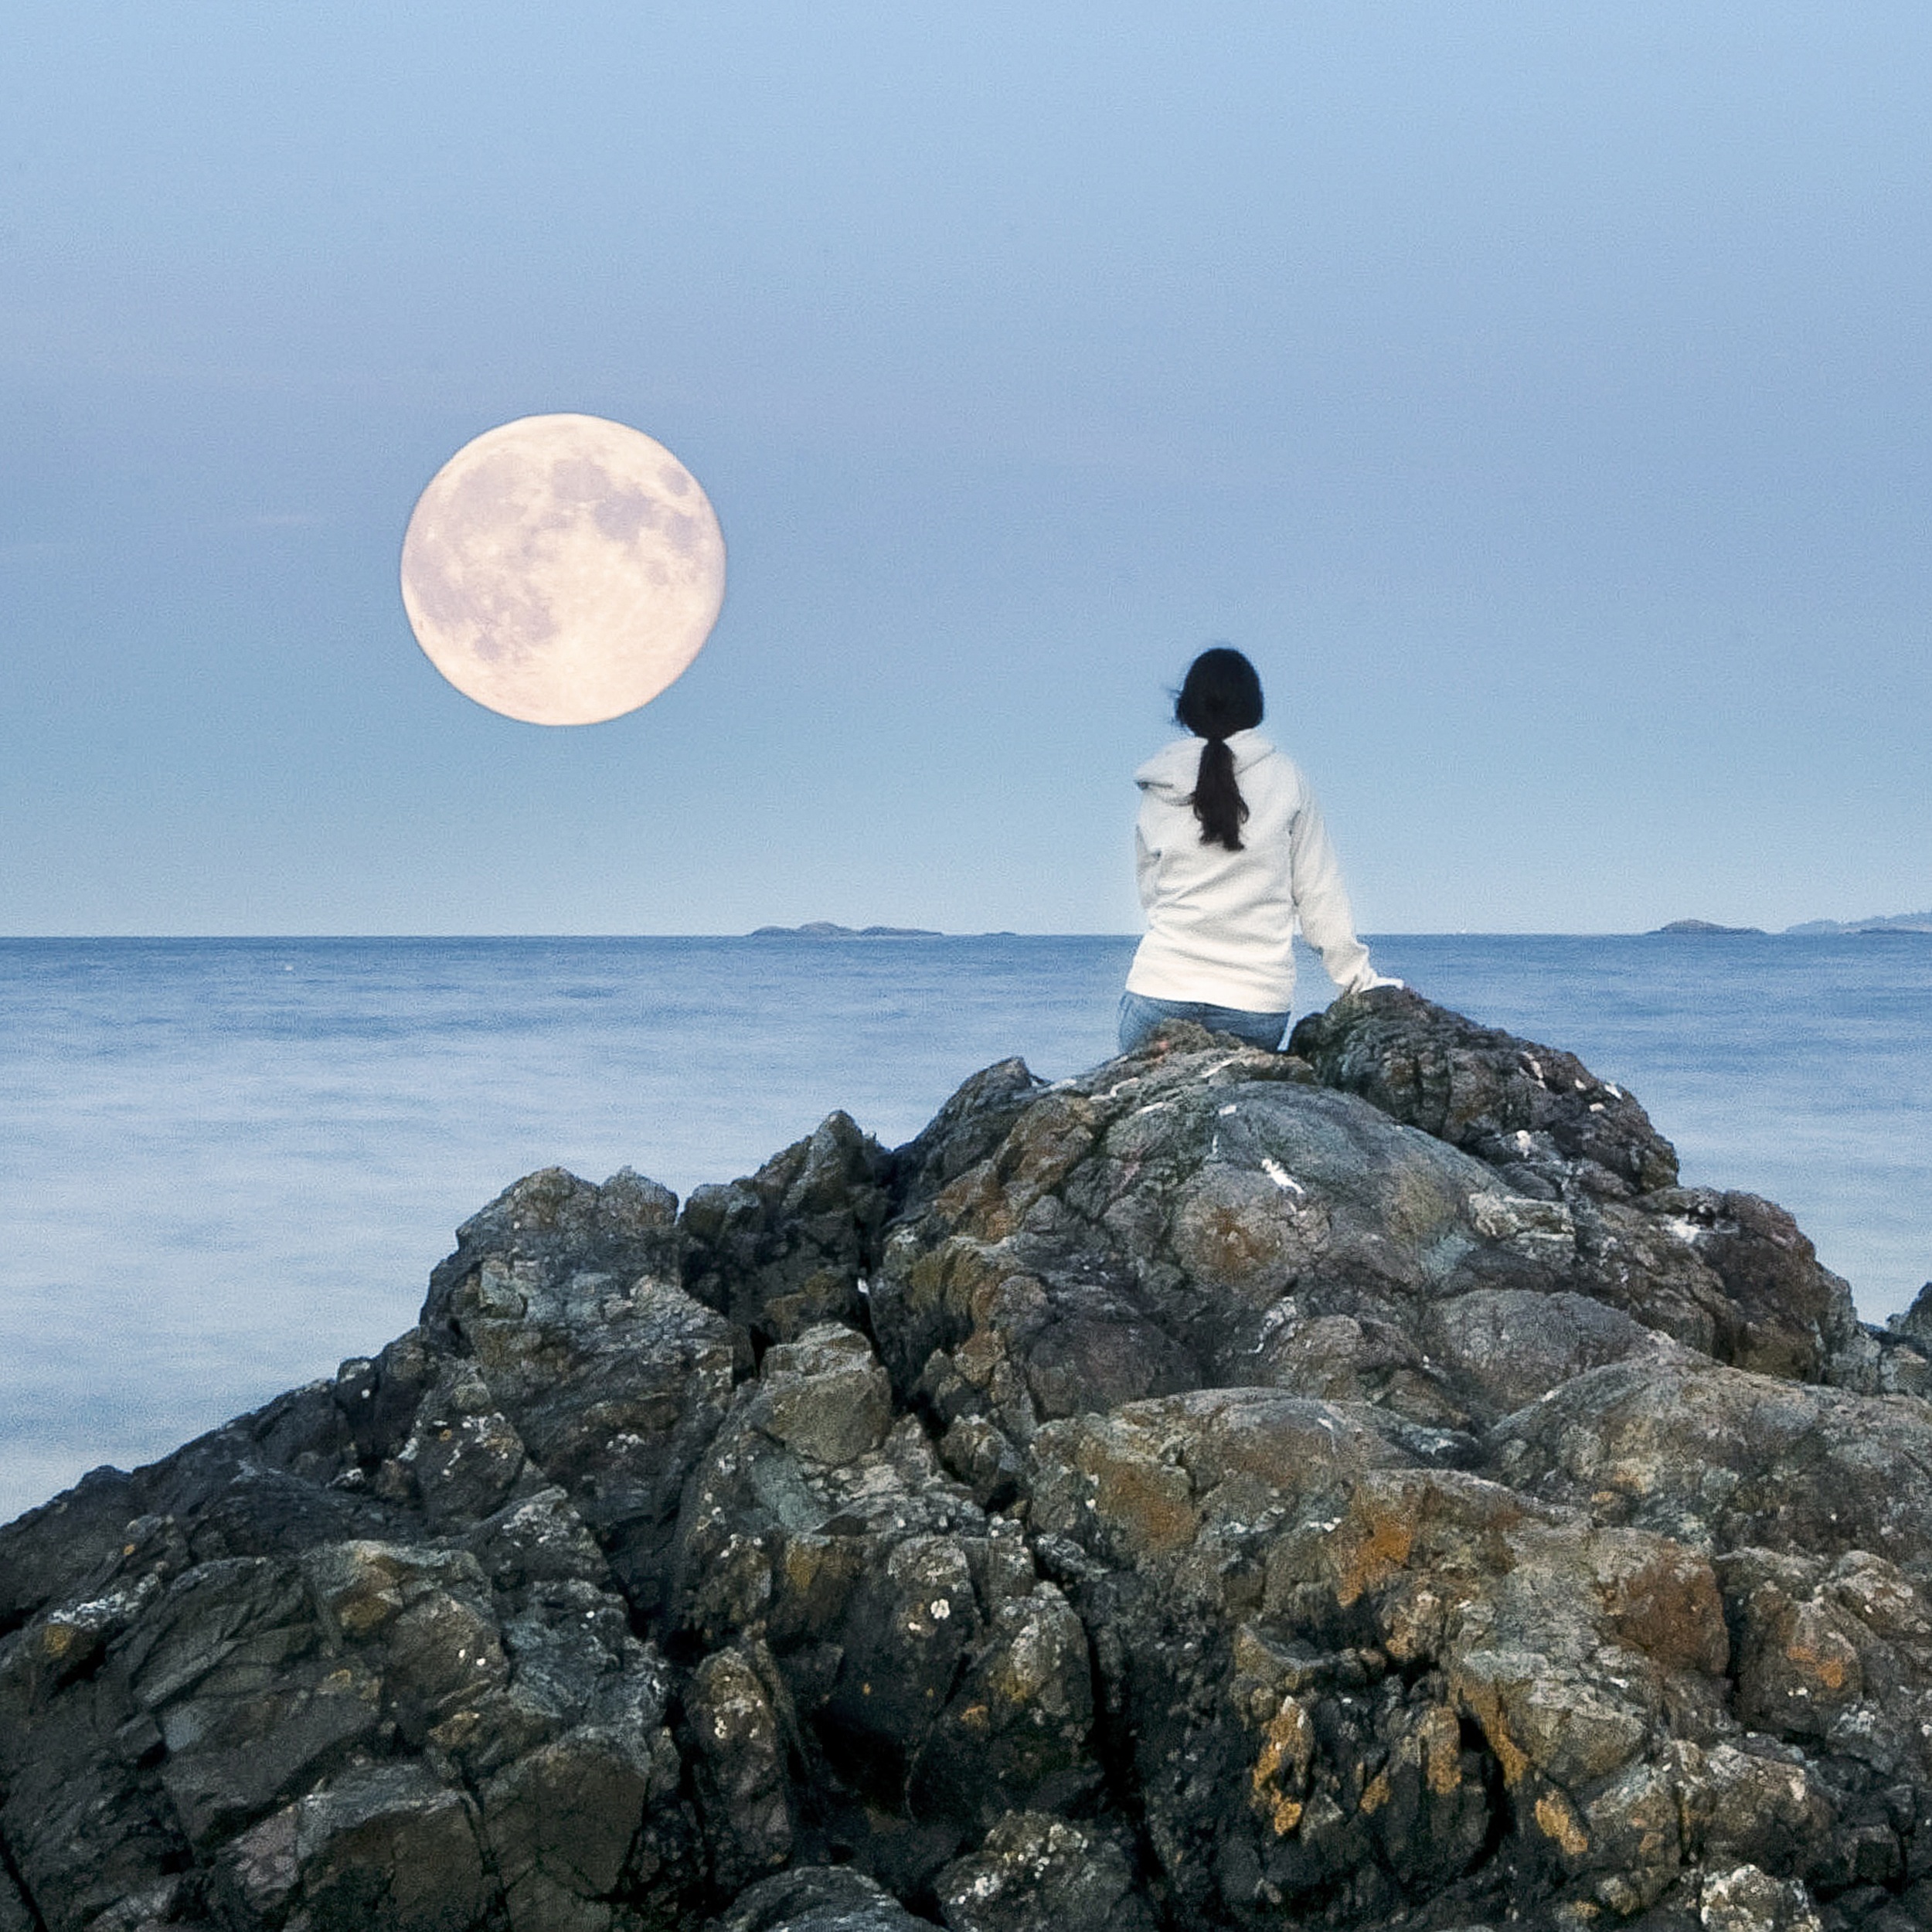
sea, coast, water, nature, rock, ocean, horizon, mountain, cloud, sky, girl, tower, moon, full moon, summit, full, gazing, watching, viewing